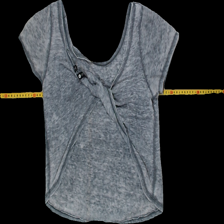
View: back
Type: T-shirt
Category: Ladies
Brand: Not Applicable
Colors: Grey
Material: 82%polyester 18%cotton
Cut: C-collar, Regular, Cropped
Size: S
Season: All
Trend: No trend
Stains: No
Damage: 0
Price range: <50
Recommended usage: Export